History of sports in the United States

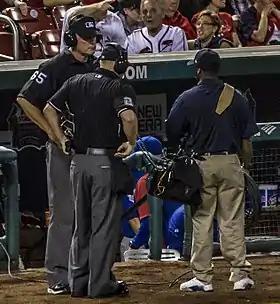
Innovations such as instant replay have enabled more accurate decisions on the field, but sometimes slow down the game

The late 20th century saw advancements in media technology, including cable television and sports networks, which significantly increased the visibility and commercial reach of sports. The era saw greater diversity in sports, with increased participation and recognition of athletes from various backgrounds. Gender equality efforts also gained momentum, with increased opportunities for female athletes.